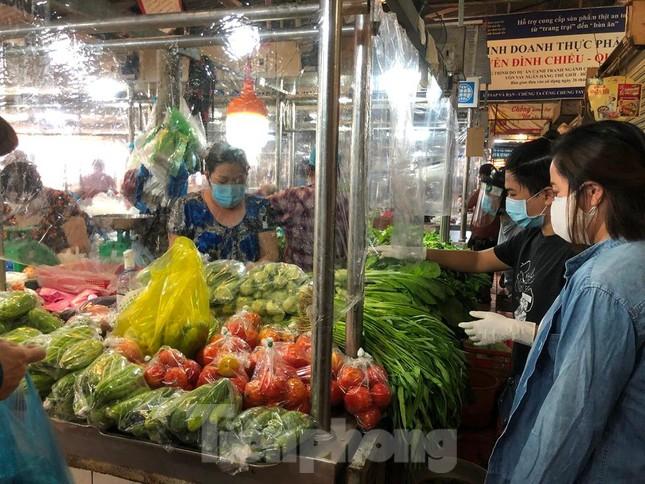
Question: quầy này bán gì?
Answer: quầy này bán rau củ quả